Meopham

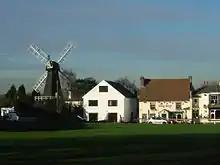
Meopham Windmill and Green

The windmill was built by James Killick, a millwright from Strood, in 1801. After his death in 1823, it passed to his wife Sukey, then to his son James, and after to his grandson Thomas who died in 1891. The Killicks lived in Strood where the family also owned mills and were reputed to walk the eight miles to Meopham each day. The mill worked by wind until 1929 and then by engine until 1965. It has been fully restored and is now in full working order.